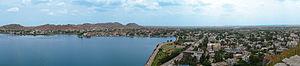
Raichur est une ville historique de l'Est du Karnataka, en Inde, chef-lieu du district de Raichur. Elle se trouve entre les vallées de la Krishna et de la Tungabhadrâ, à 409 km de Bangalore. Elle comptait en 2011 une population de 232 456 habitants.